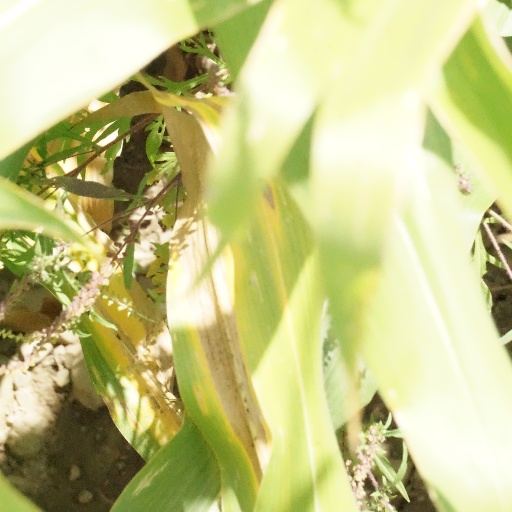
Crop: maize; corn